International School of Business and Media

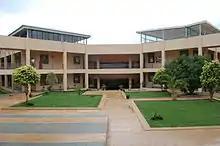
ISB&M Nande

ISB&M Nande offers 2 years Post Graduation Diploma in Management (PGDM) programme with dual specialization.